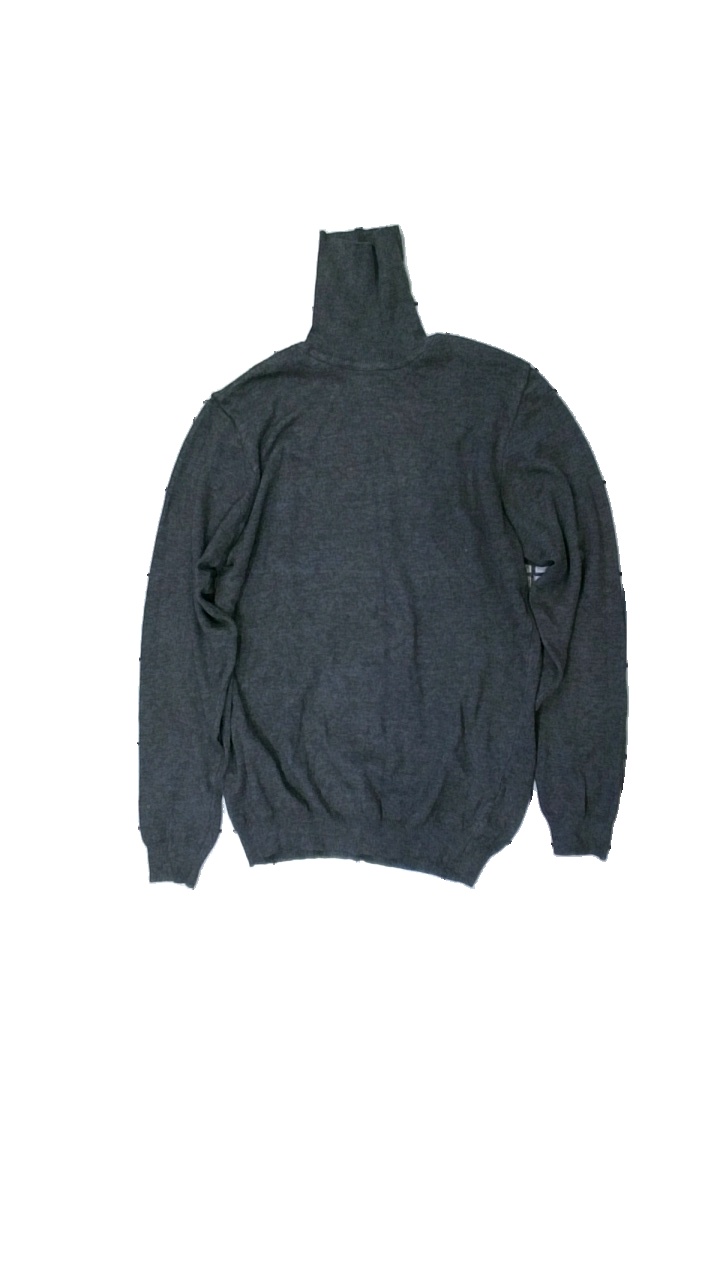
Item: Sweater (Men)
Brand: Pull And Bear
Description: grey turtle neck sweater
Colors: Grey
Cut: Regular, Turtle neck
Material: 72% viscose, 28% PBT
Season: All
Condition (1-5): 3
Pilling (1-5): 3
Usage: Reuse
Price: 50-100